Marcus Luttrell

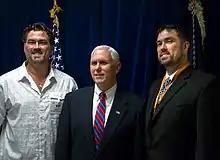
Marcus (left) and twin brother Morgan Luttrell, with former Vice President Mike Pence

Luttrell married Melanie Juneau on November 27, 2010, in Texas. Their son Axe, named after fallen SEAL comrade Matthew Axelson, was born on May 8, 2011. On January 14, 2012, at an event for St. Jude Children's Research Hospital, Luttrell announced that he and his wife were expecting their second child. Their daughter, Addie, was born on August 26, 2012.